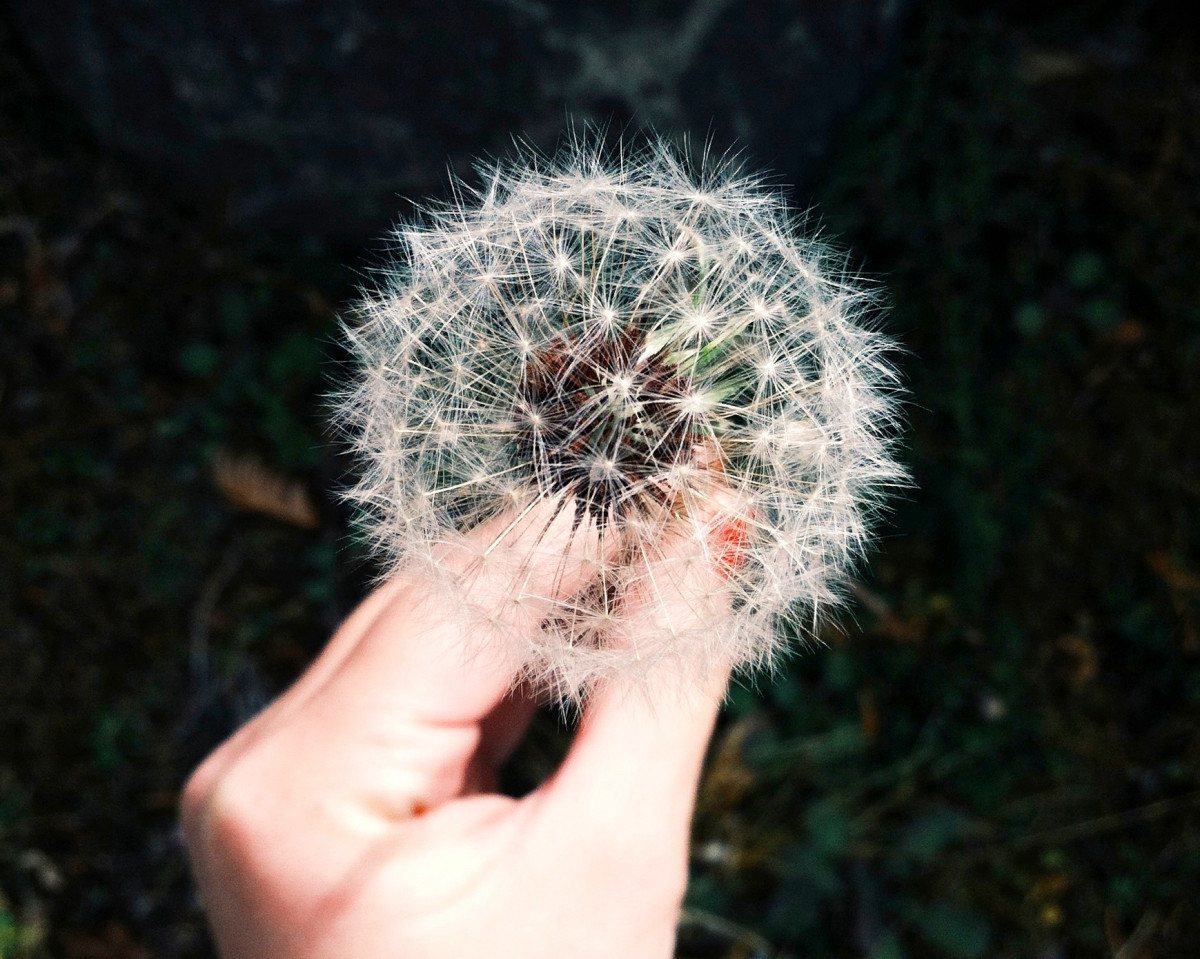
Tags: nature, dandelion, seed, flower, wish, botany, flora, close up, macro photography, flowering plant, daisy family, plant stem